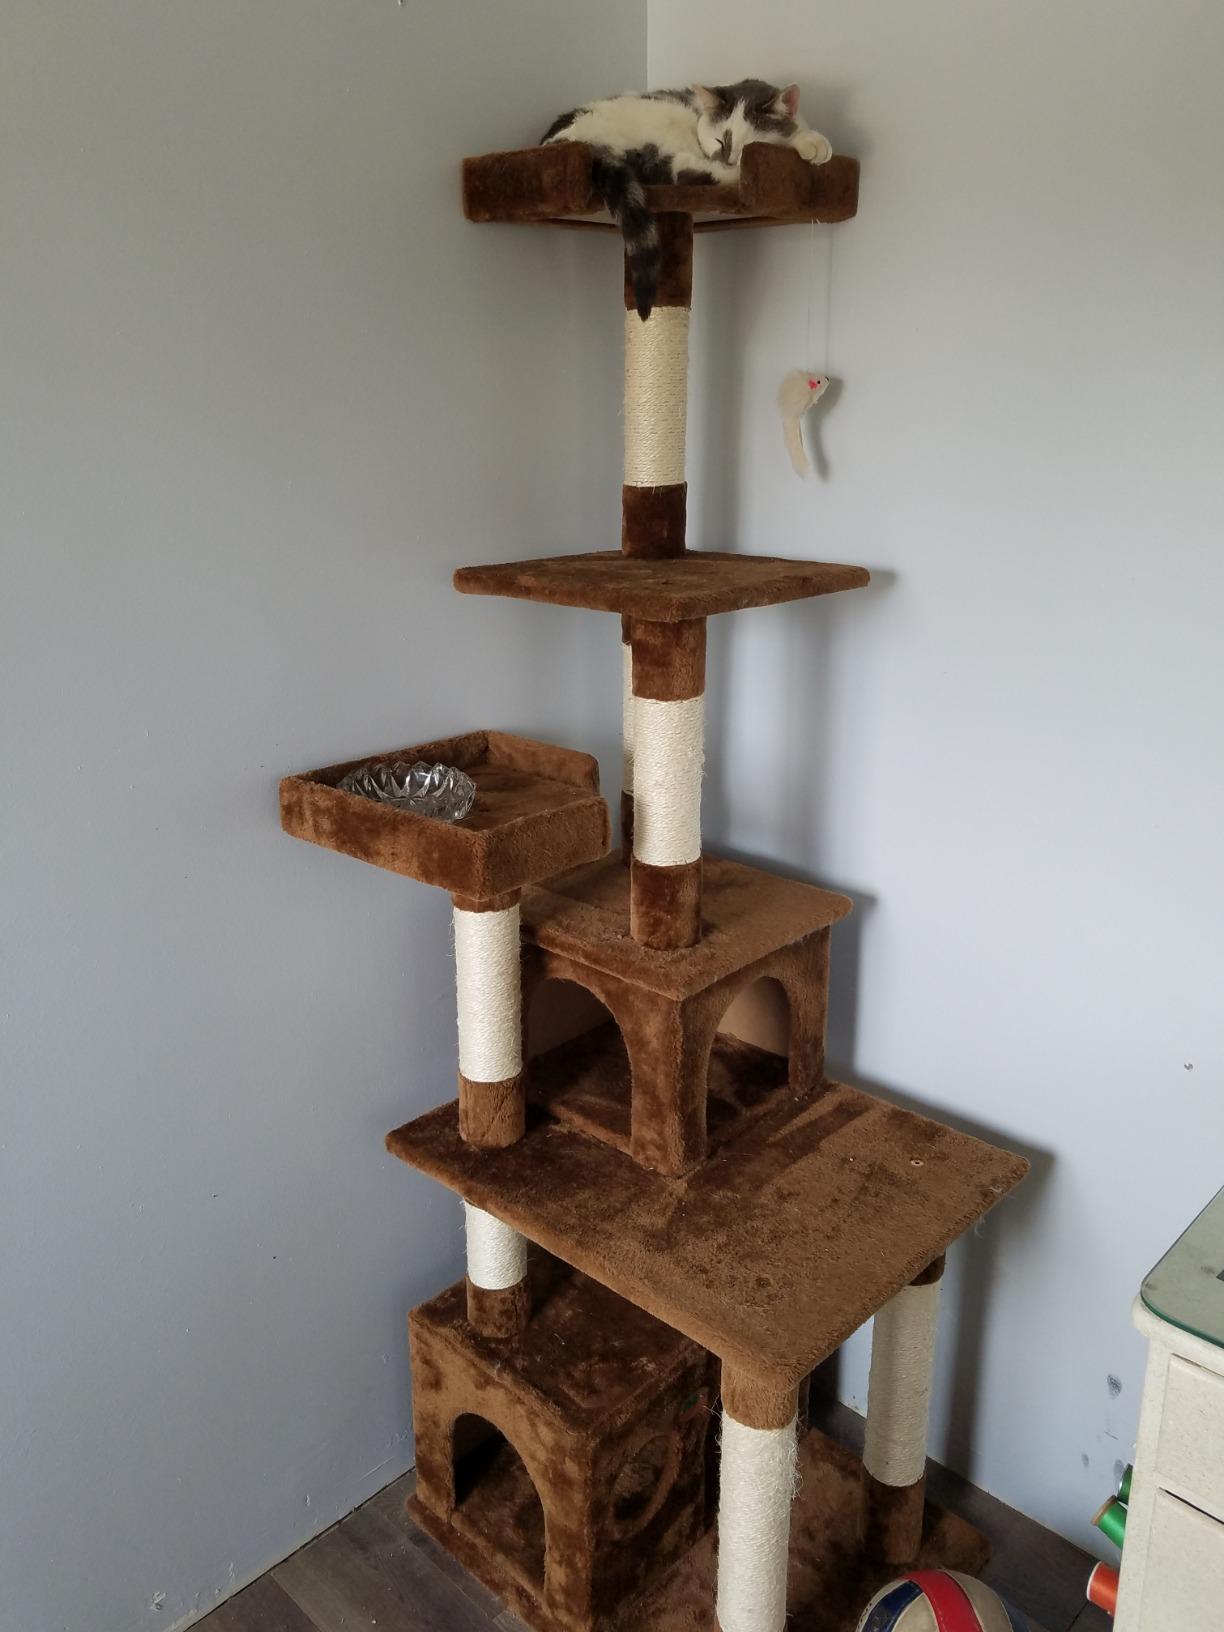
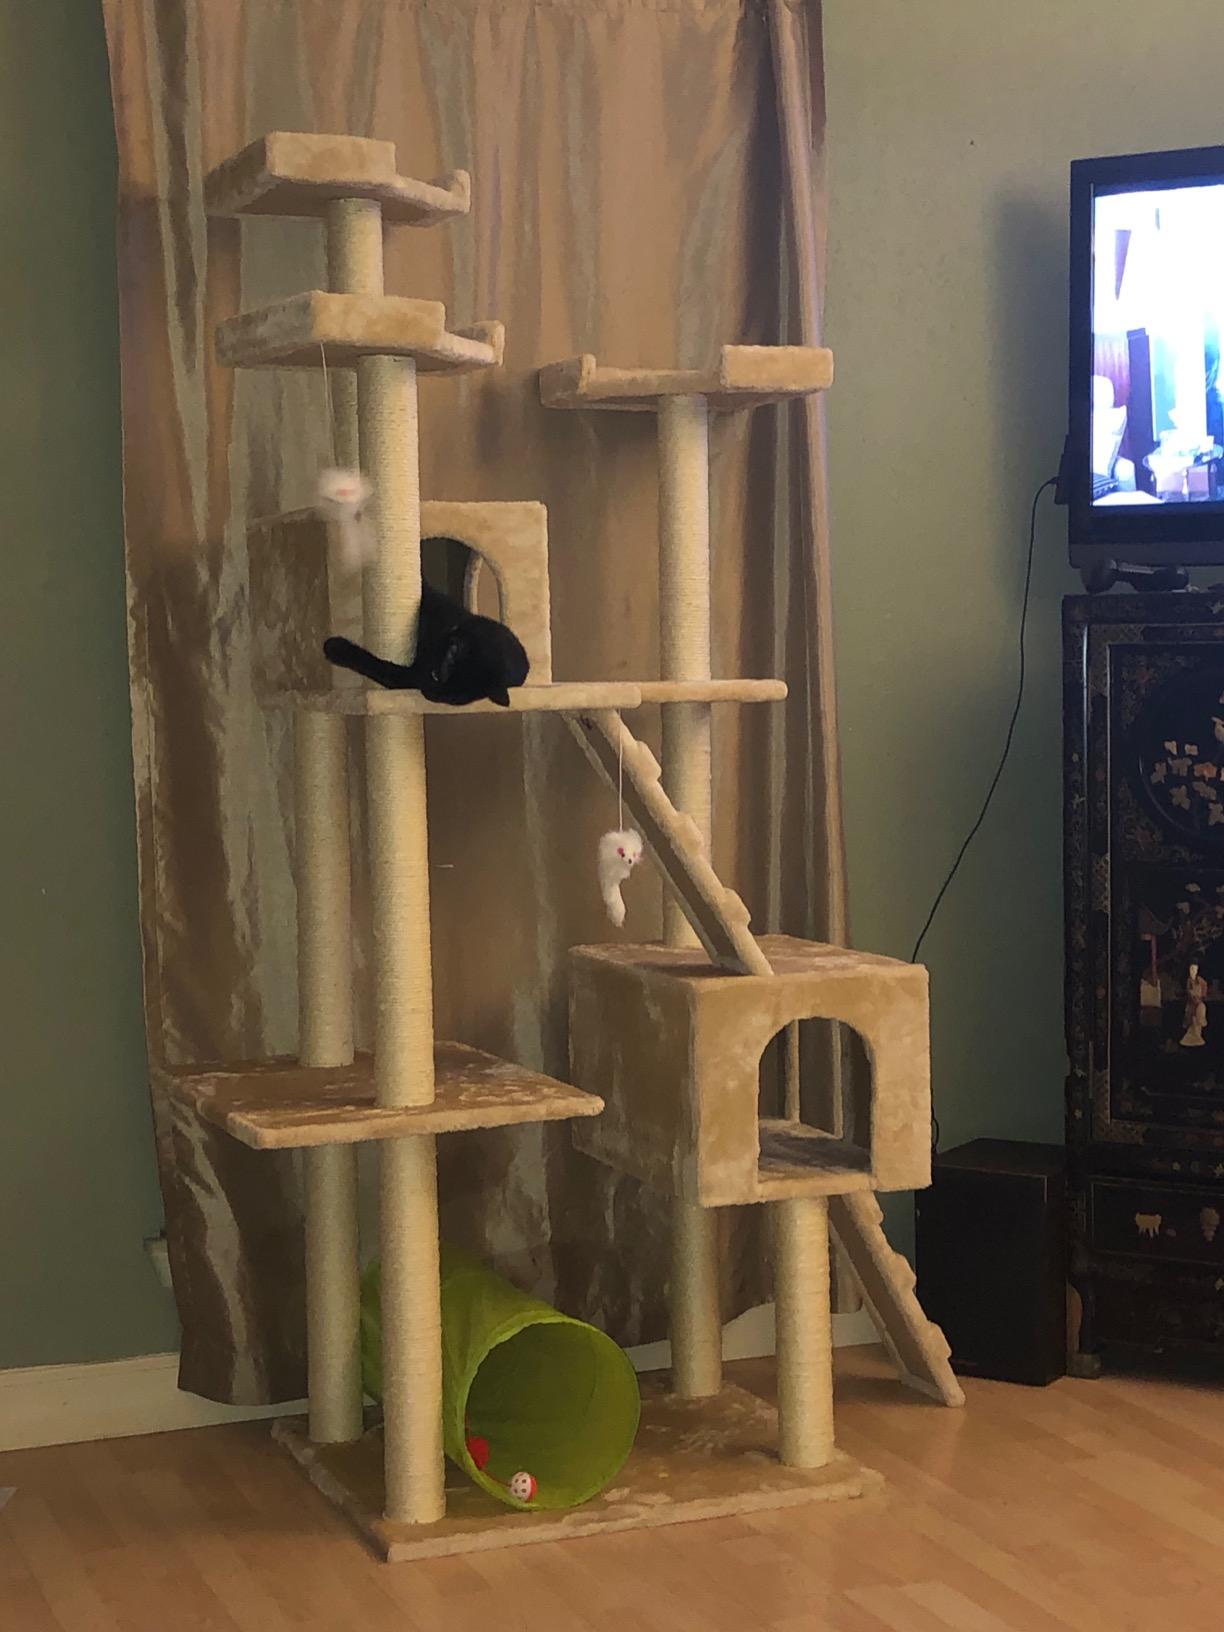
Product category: items_cat tree
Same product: no